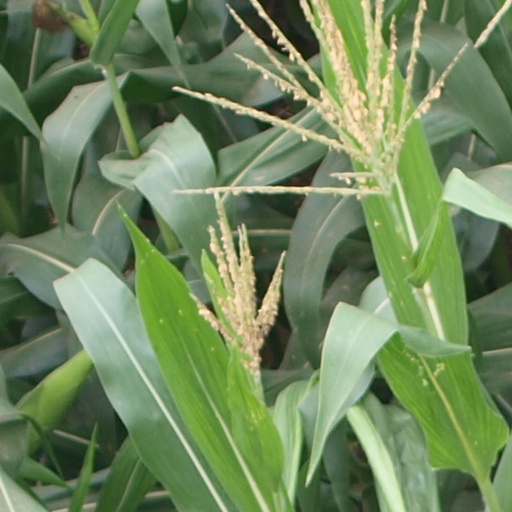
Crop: maize; corn